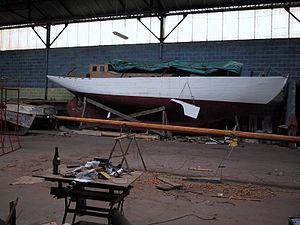
Etat actuel de l'Anahita
Louis Bernicot, né le 13 décembre 1883 dans le port de l'Aber Wrac'h, mort le 29 novembre 1952 à Saint-Nexans, est un navigateur français connu pour son tour du monde en solitaire d'août 1936 à mai 1938, soit 32 000 milles en 21 mois 9 jours.